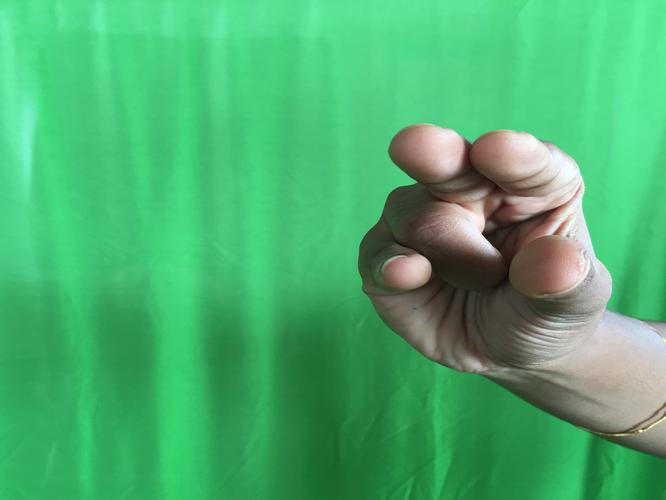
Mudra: Kangulam
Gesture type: single_hand